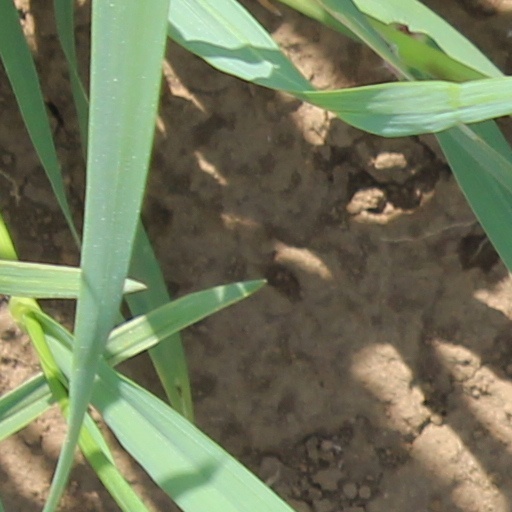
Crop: wheat